Vir Singh (writer)

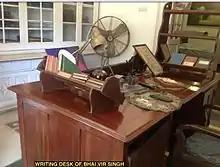
Singh's desk in his memorial house at Amritsar

He began taking an interest in the affairs of the Singh sabha movement. To promote its aims and objects, he launched the Khalsa Tract Society in 1894. The tracts produced by the Khalsa Tract Society introduced a new style of literary Punjabi.